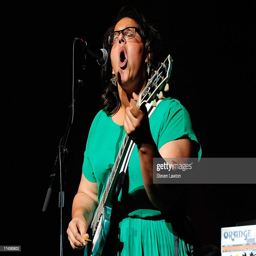
person performs at concert theater .